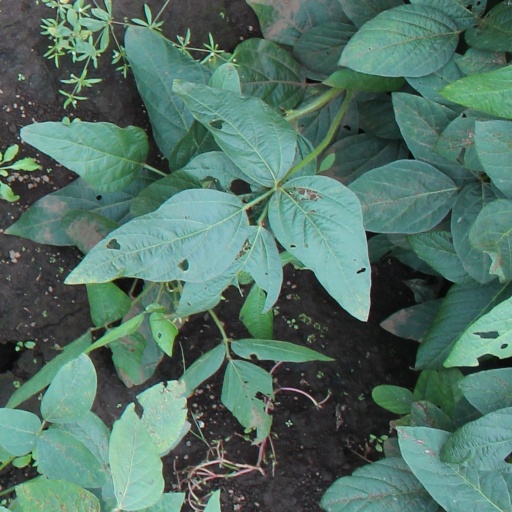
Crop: soybean